Ethiopian Golden Age of music

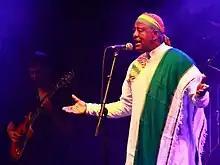
Mahmoud Ahmed performing in 2010

However, due to Ethio-Jazz being primarily instrumental, many bands could technically continue to make music under the Derg. Authorities allowed Mulatu and his band to continue performing at official ceremonies and The Walias released their first album "Tezeta" in 1975. Although, Mulatu states in an interview "[making music] wasn't like before" the Derg.